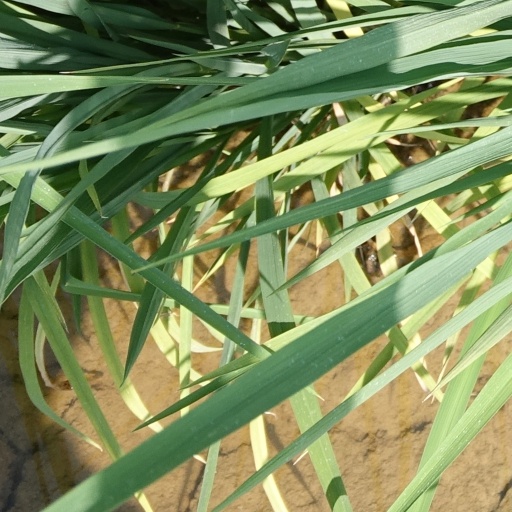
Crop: rice